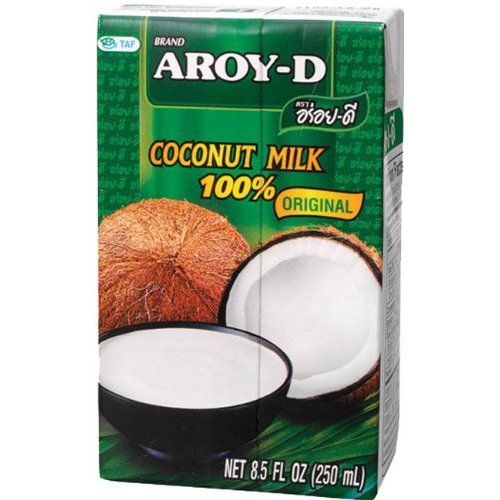
Waste category: cardboard